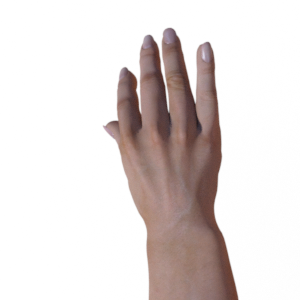
Label: paper